Nikita Kryukov

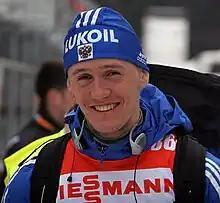
Nikita Kryukov at the 2009 World Championships in Liberec

Nikita Valeryevich Kryukov (born 30 May 1985) is a Russian former cross-country skier who competed internationally between 2006 and 2018. He was a sprint specialist who won an Olympic gold medal, three World Championship gold medals, six World cup gold medals (three stage races, three individual World Cups), all in the sprint events. He was arguably the fastest skier ever when it came to double-poling on the flat in sprints. He generally favoured classic skiing and classic sprints over freestyle, but as he showed in winning the team sprint in the 2013 World Championship, in Val di Fiemme, he was also very strong in the freestyle sprint.